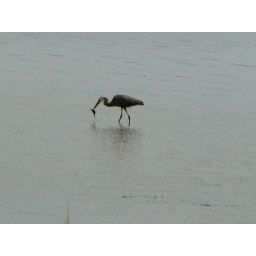
A blue heron feasts on fish during low tide in the Great Bay. (Amy Quinton, NHPR)